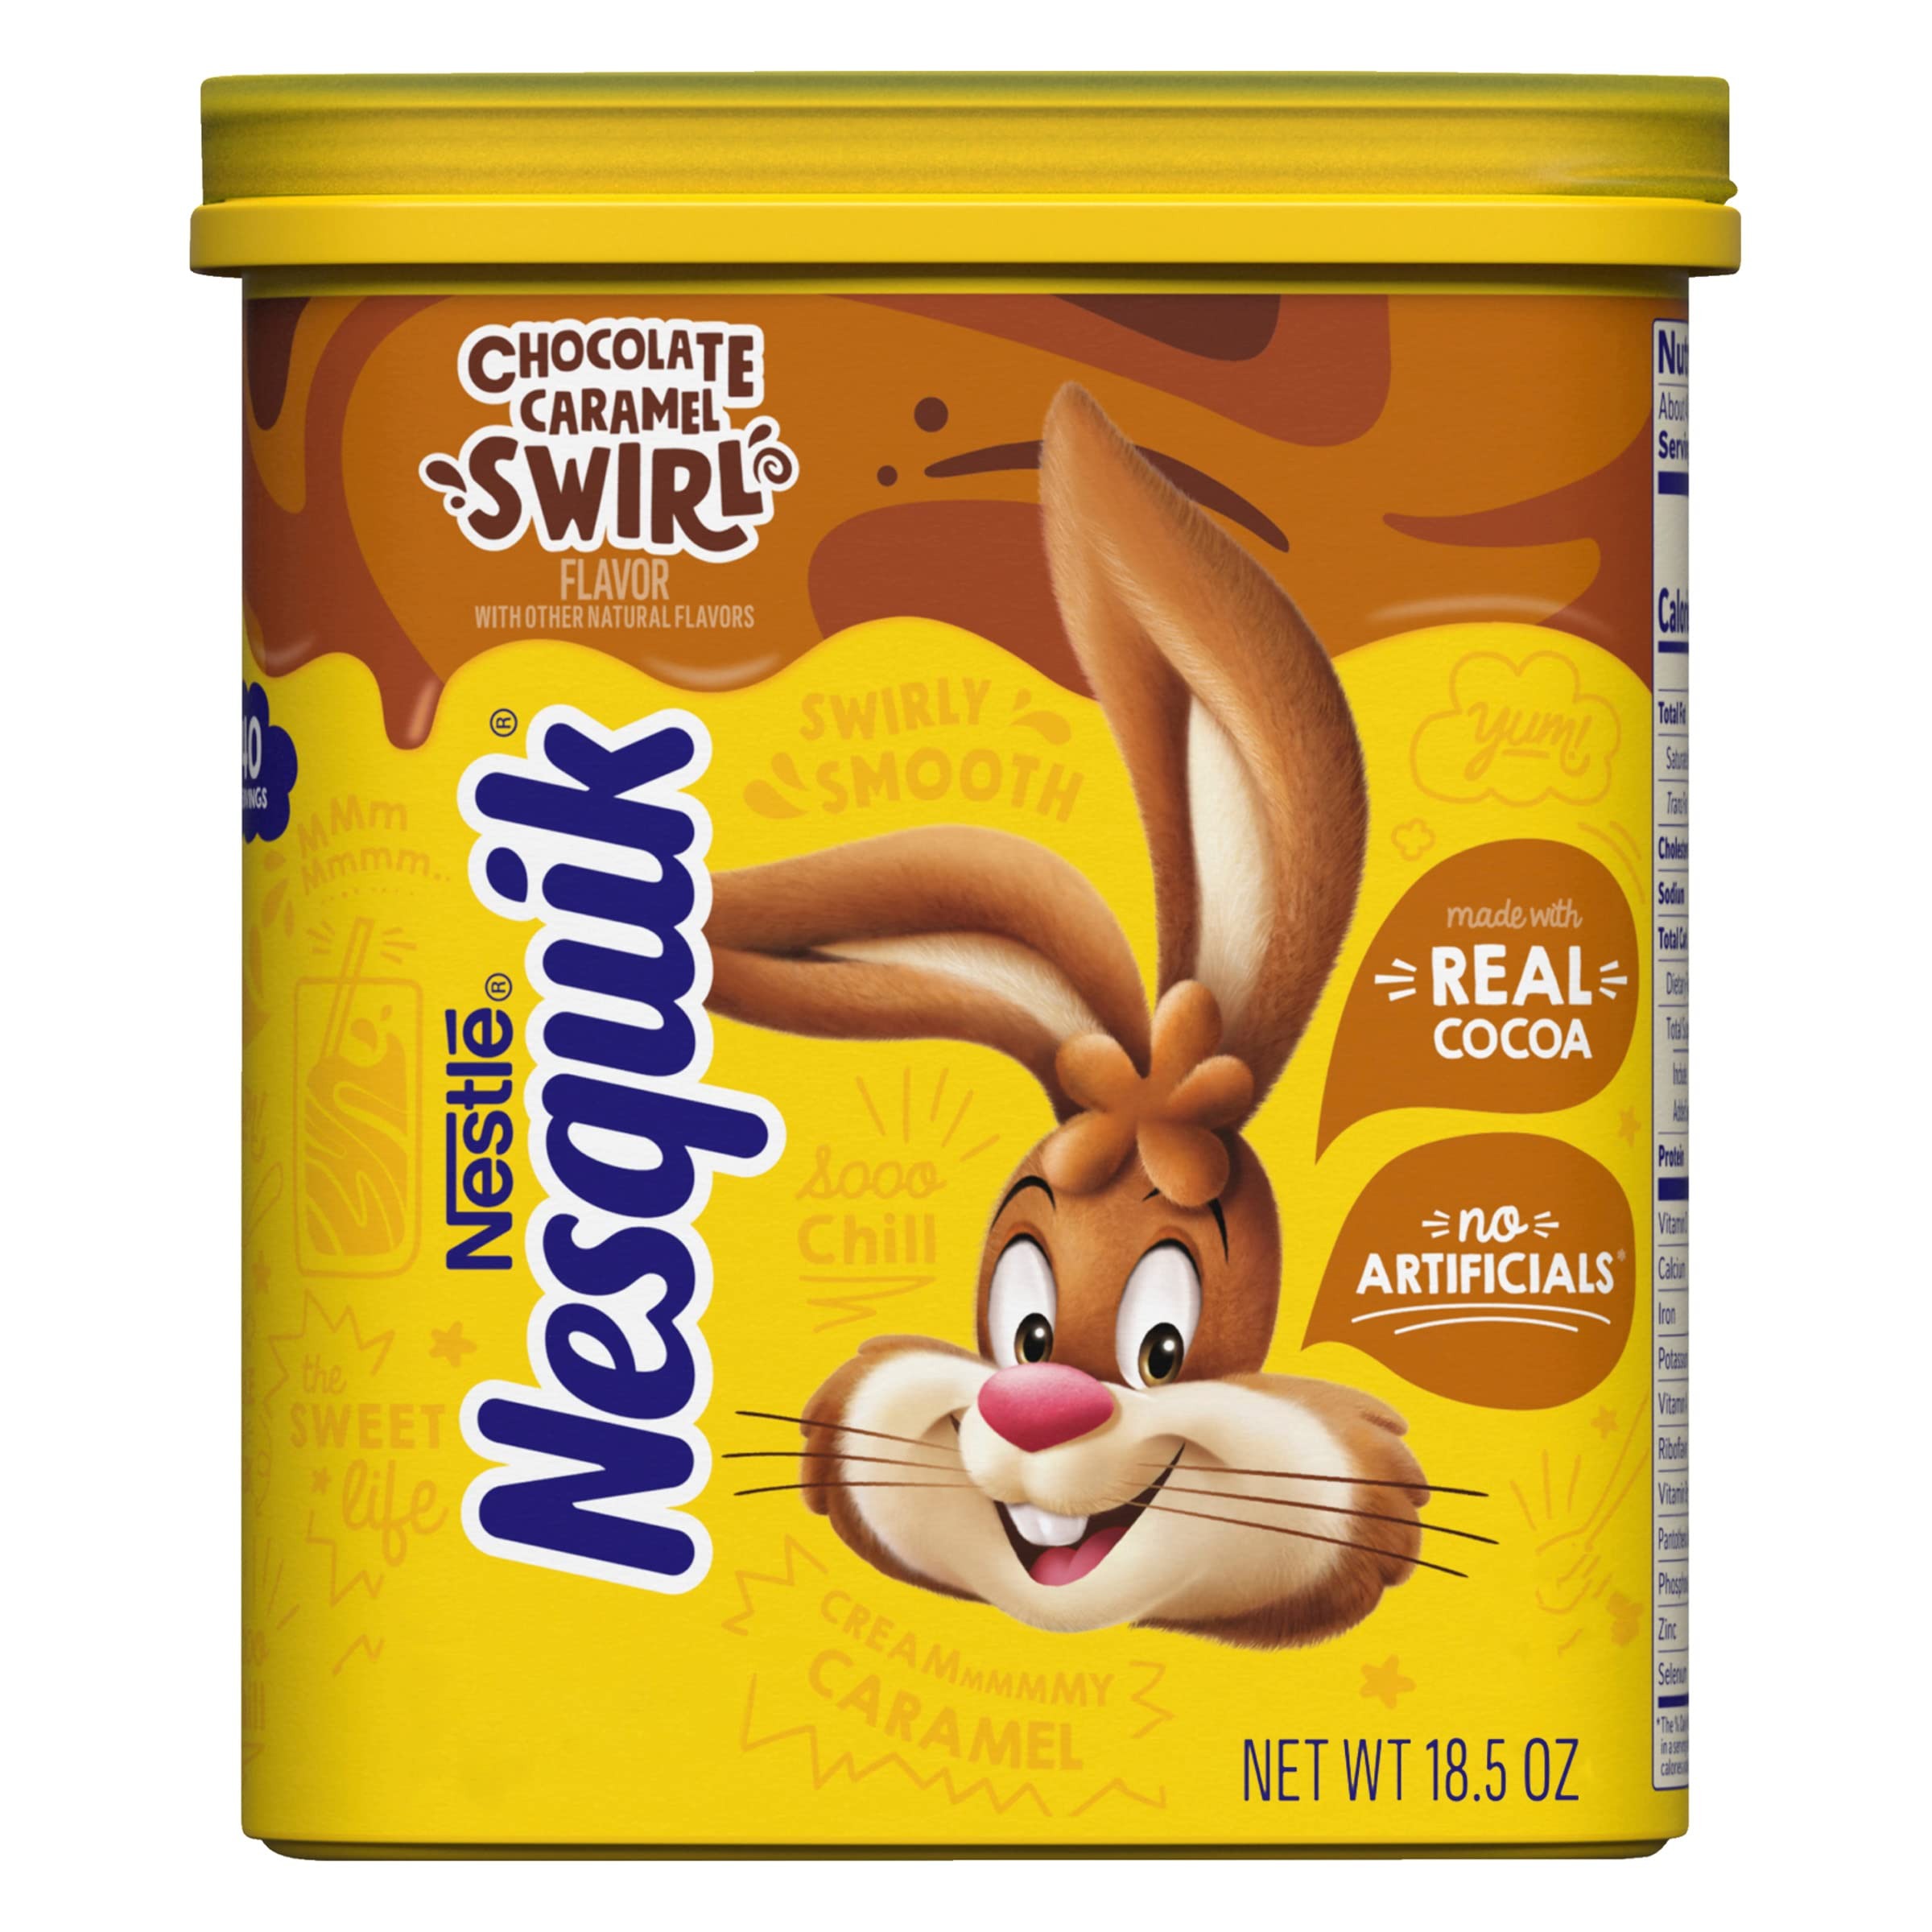
Item Name: NESQUIK Chocolate Caramel Powder 6x18.5oz Canisters
Bullet Point 1: One 18.5 oz canister of Nesquik Chocolate Caramel Swirl Flavor Powdered Drink Mix SNAP and EBT Eligible item
Bullet Point 2: Delicious and nutritious Nesquik chocolate powder with a sweet caramel taste
Bullet Point 3: Nesquik Chocolate Caramel Swirl flavor powdered drink mix is made with real cocoa and is 99.9% caffeine free
Bullet Point 4: Use in place of traditional hot chocolate mix or chocolate powder for milk, for an added sweet taste of caramel in your favorite beverages
Bullet Point 5: This caramel chocolate powder for milk is made with no artificial flavors, colors or sweeteners, and contains no high fructose corn syrup
Bullet Point 6: Enjoy Nesquik Chocolate Caramel Swirl flavor Powdered Drink Mix as a breakfast drink, in a smoothie or as a hot chocolate beverage
Bullet Point 7: Just add 2 tablespoons of Nesquik Chocolate Caramel Swirl flavor drink powder to a glass of milk
Value: 111.0
Unit: Ounce

Price: 10.905